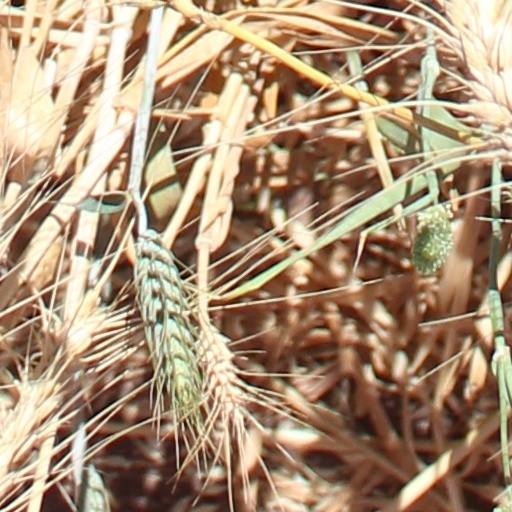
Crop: wheat